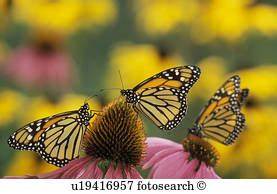
Label: butterfly